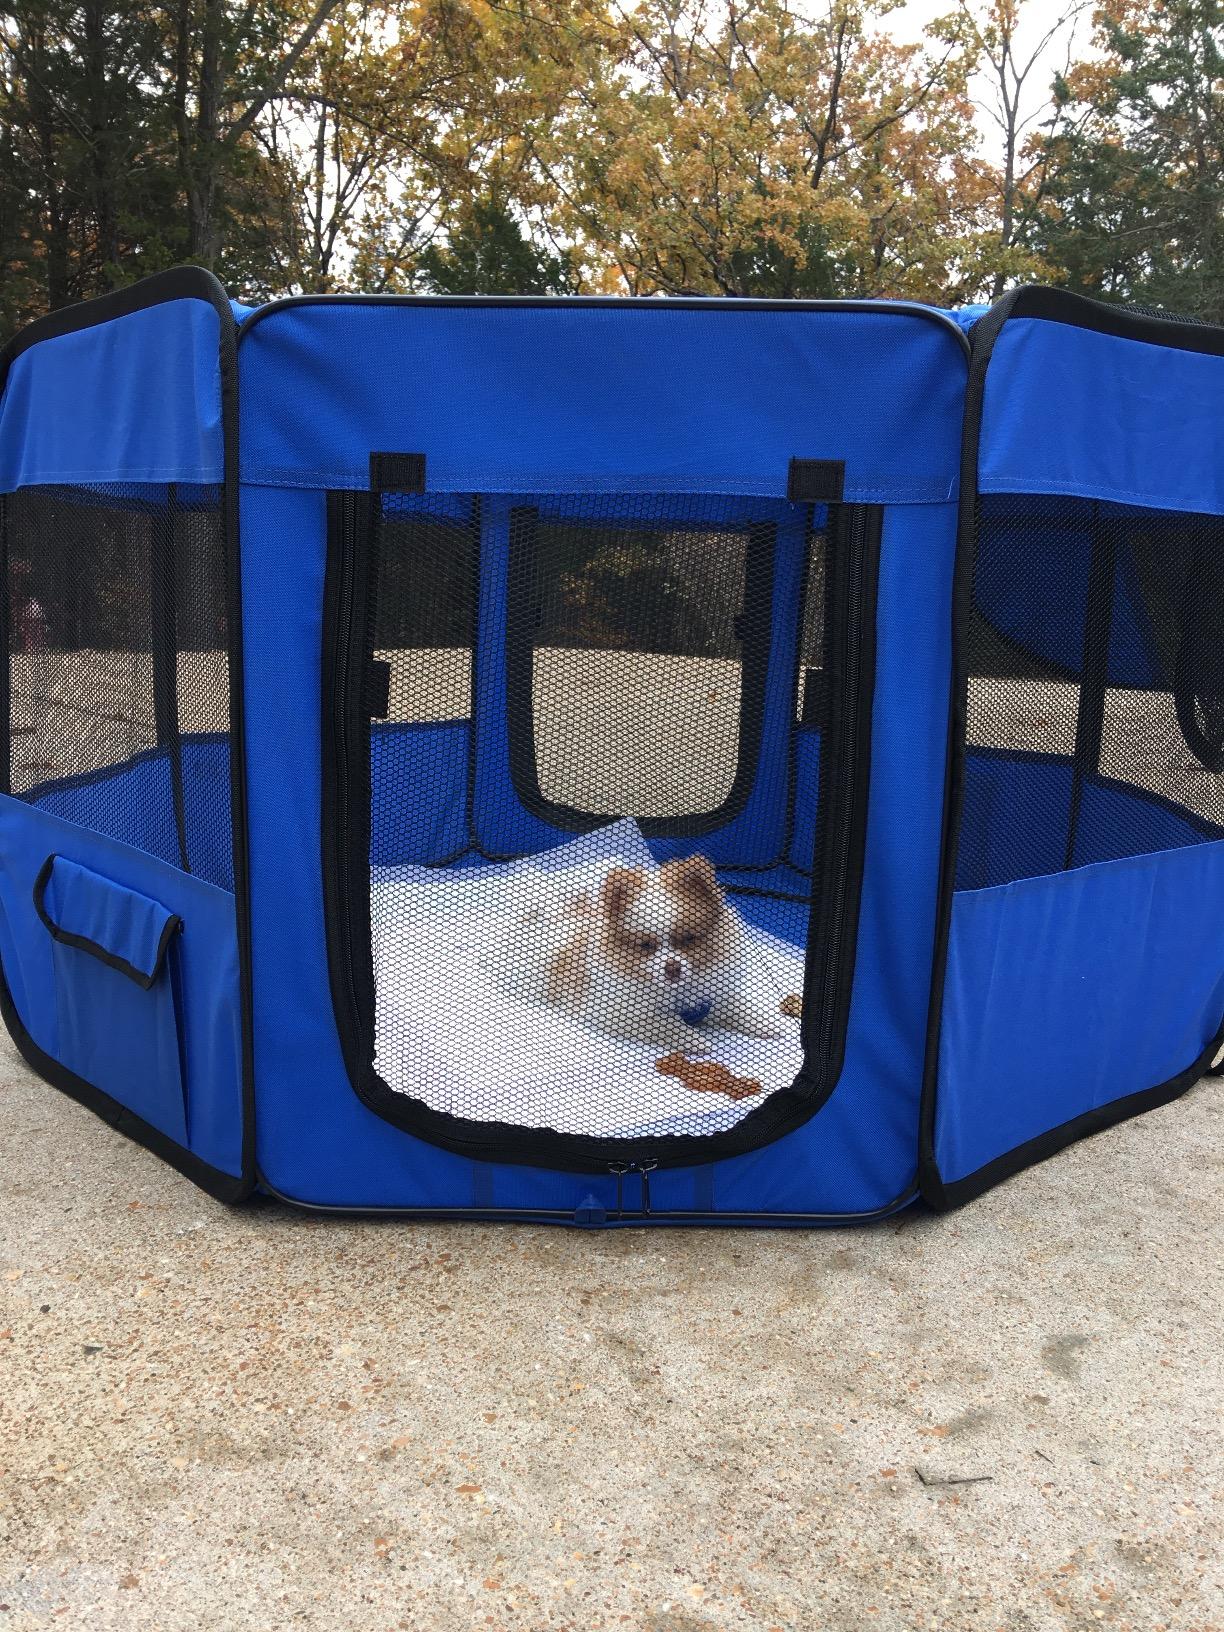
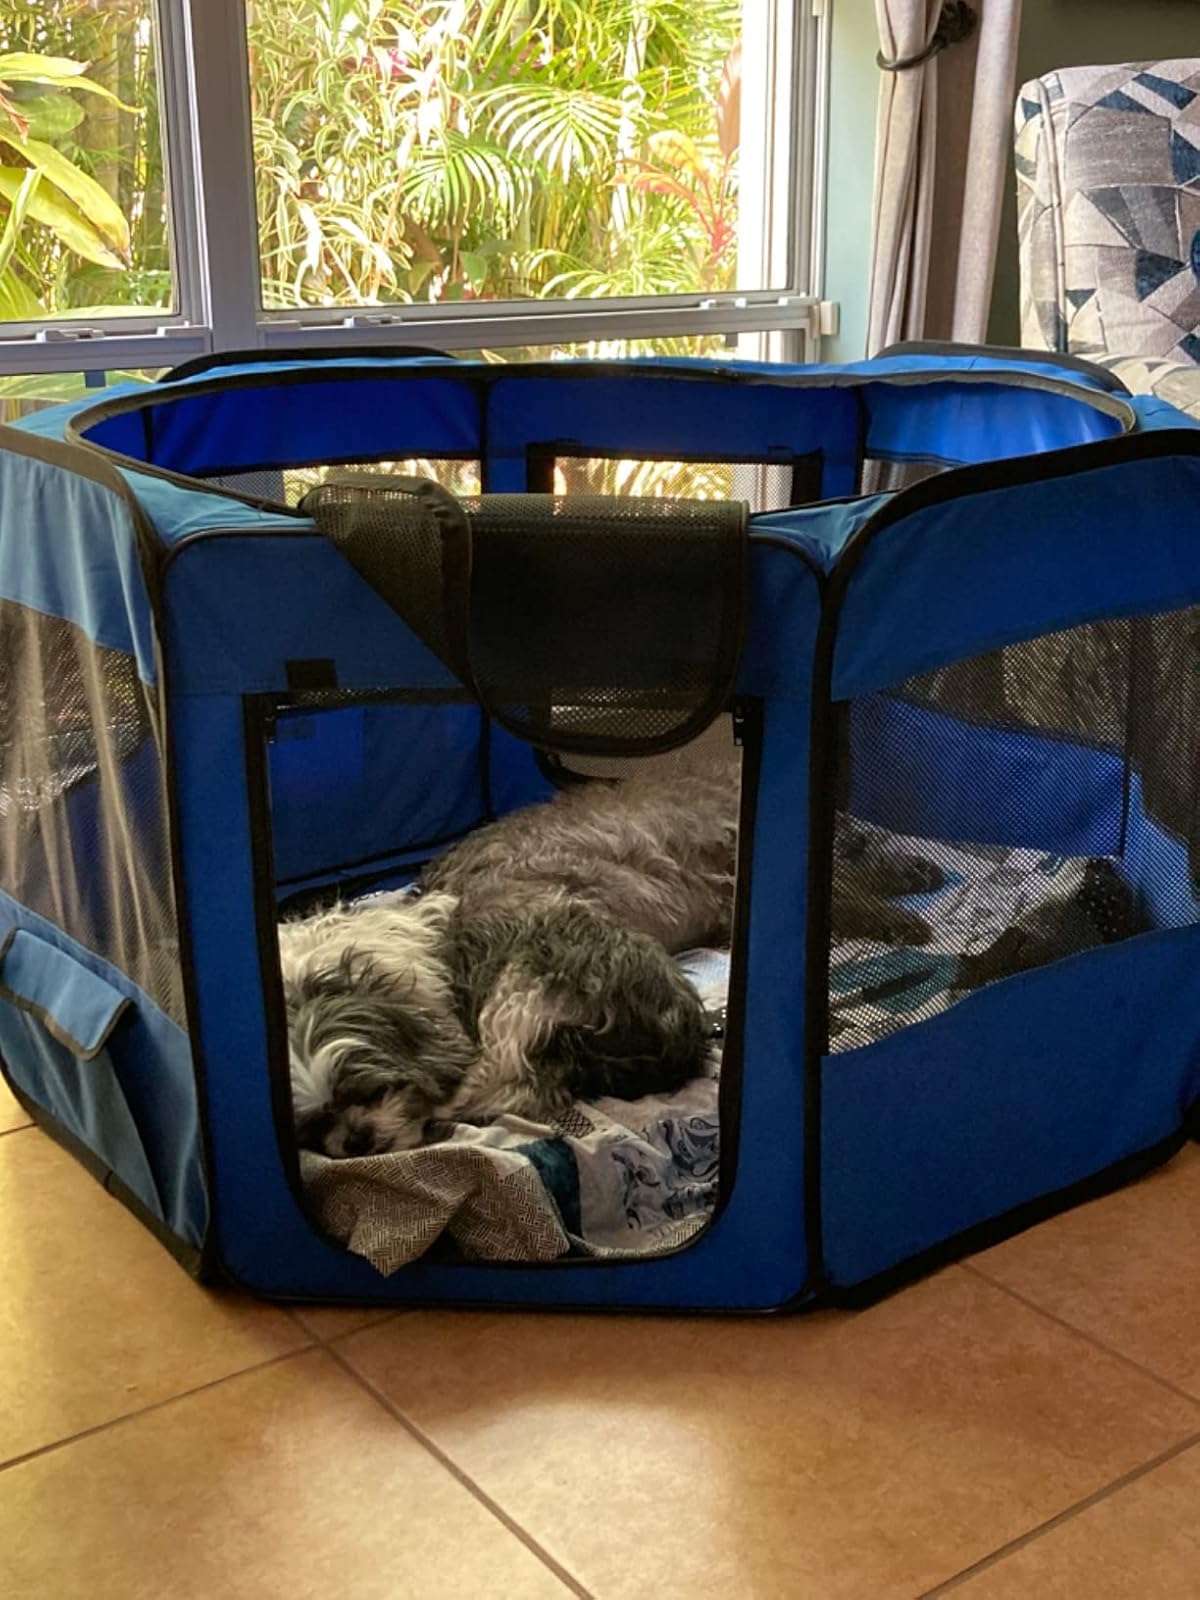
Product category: items_kennel
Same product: yes